Hampton Gay

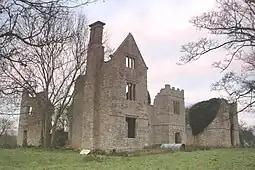
The neglected ruin of Hampton Gay's 16th century manor house is registered by English Heritage as being "at risk"

The new owner was Sir Richard Wenman, MP who in 1686 became 4th Viscount Wenman. Wenman died in 1690 and his widow sold Hampton Gay in 1691 to William Hindes of Priors Marston in Warwickshire. The Hindes family owned Hampton Gay until 1798 when Susannah, widow of Thomas Hindes, died without a male heir and left the manor to their daughter Anne and her husband. The manor changed hands again in 1809 and 1849, and in 1862 was bought by Wadham College, Oxford. In 1928 the college sold Hampton Gay to Colonel S.L. Barry of Long Crendon, Buckinghamshire, a descendant of the Barry family who had owned the manor in the 16th and 17th centuries. On his death in 1943 Col. Barry left the estate to his daughter Jeanne and her husband, the Honourable James McDonnell.